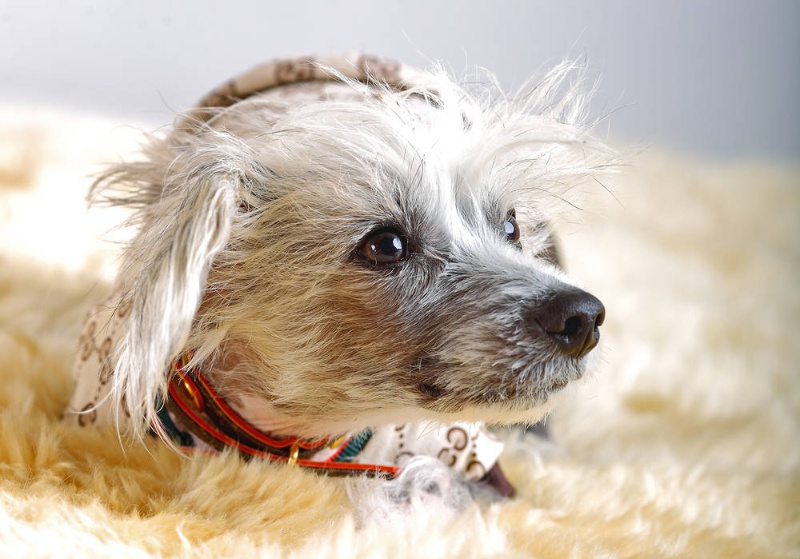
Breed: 234-n000093-Chinese_Crested_Dog